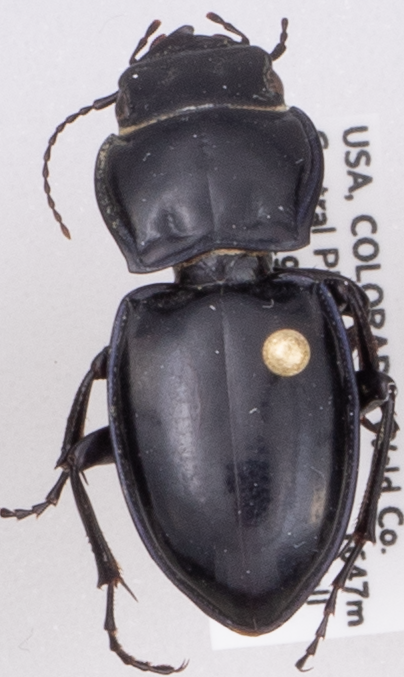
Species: Pasimachus elongatus
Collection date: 2021-06-23
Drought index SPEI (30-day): -0.244
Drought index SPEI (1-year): -0.404
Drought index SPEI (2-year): -0.728